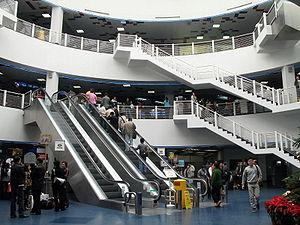
Macao /ma.ka.o/, officiellement Région administrative spéciale de Macao de la république populaire de Chine, est une région administrative spéciale de la république populaire de Chine depuis le 20 décembre 1999. Auparavant, Macao a été colonisé et administré par le Portugal durant plus de 400 ans et est considéré comme le dernier comptoir ainsi que la dernière colonie européenne en Chine et en Asie.